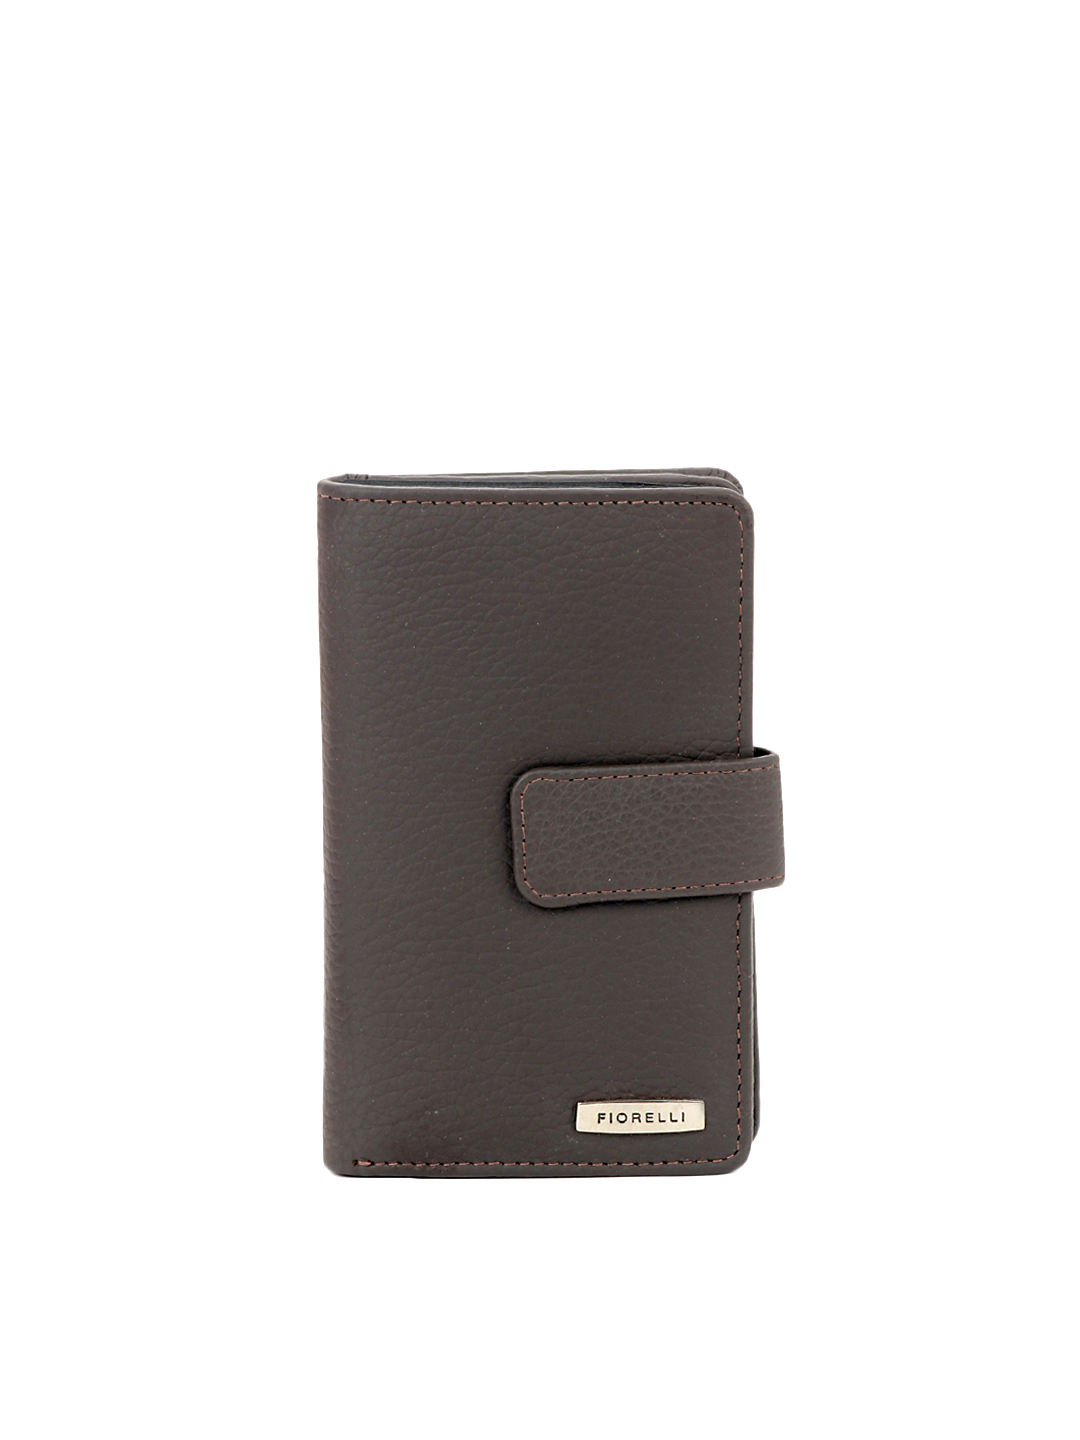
Fiorelli Women Coffee Brown Wallet
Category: Accessories / Wallets / Wallets
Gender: Women
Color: Coffee Brown
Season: Fall 2012
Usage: Casual